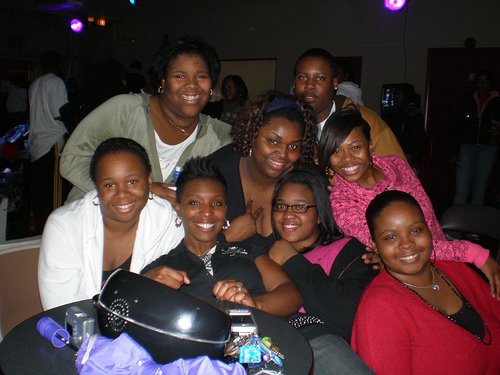
Label: not_food